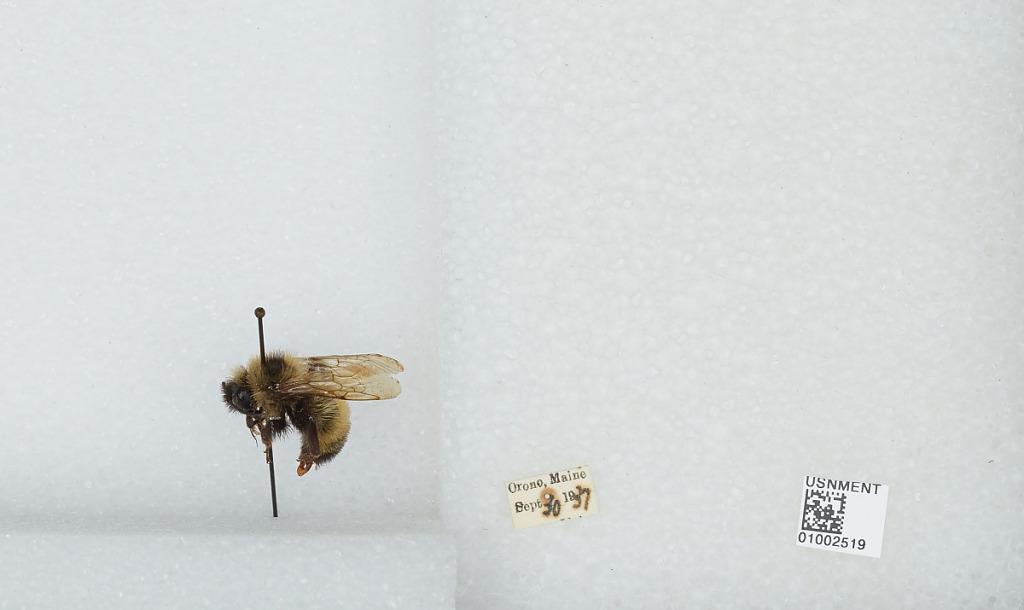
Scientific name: Bombus (Psithyrus) citrinus (Smith)
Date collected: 1937-9-30
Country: United States
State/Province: Maine
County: Penobscot
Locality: Orono
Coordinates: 44.8831, -68.6719